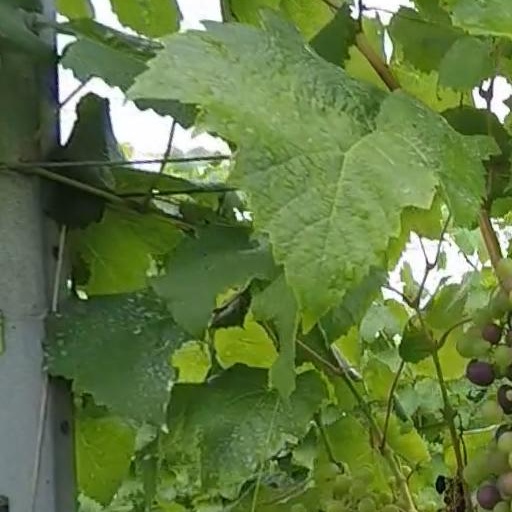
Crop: grape